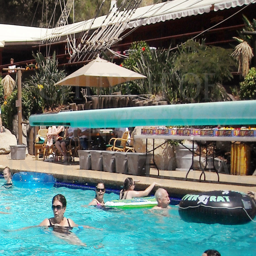
person in the pool during time off at gold base